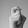
ASL letter: X